Alabang

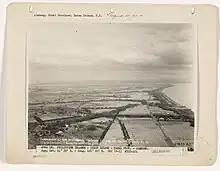
Aerial view of Alabang, circa 1944

Alabang was formerly the cattle grazing pastures of the "hacienda" of the friars of Muntinlupa. It is named after the Alabang River that passes through the area, labeled as "Rio de Alban" in the .